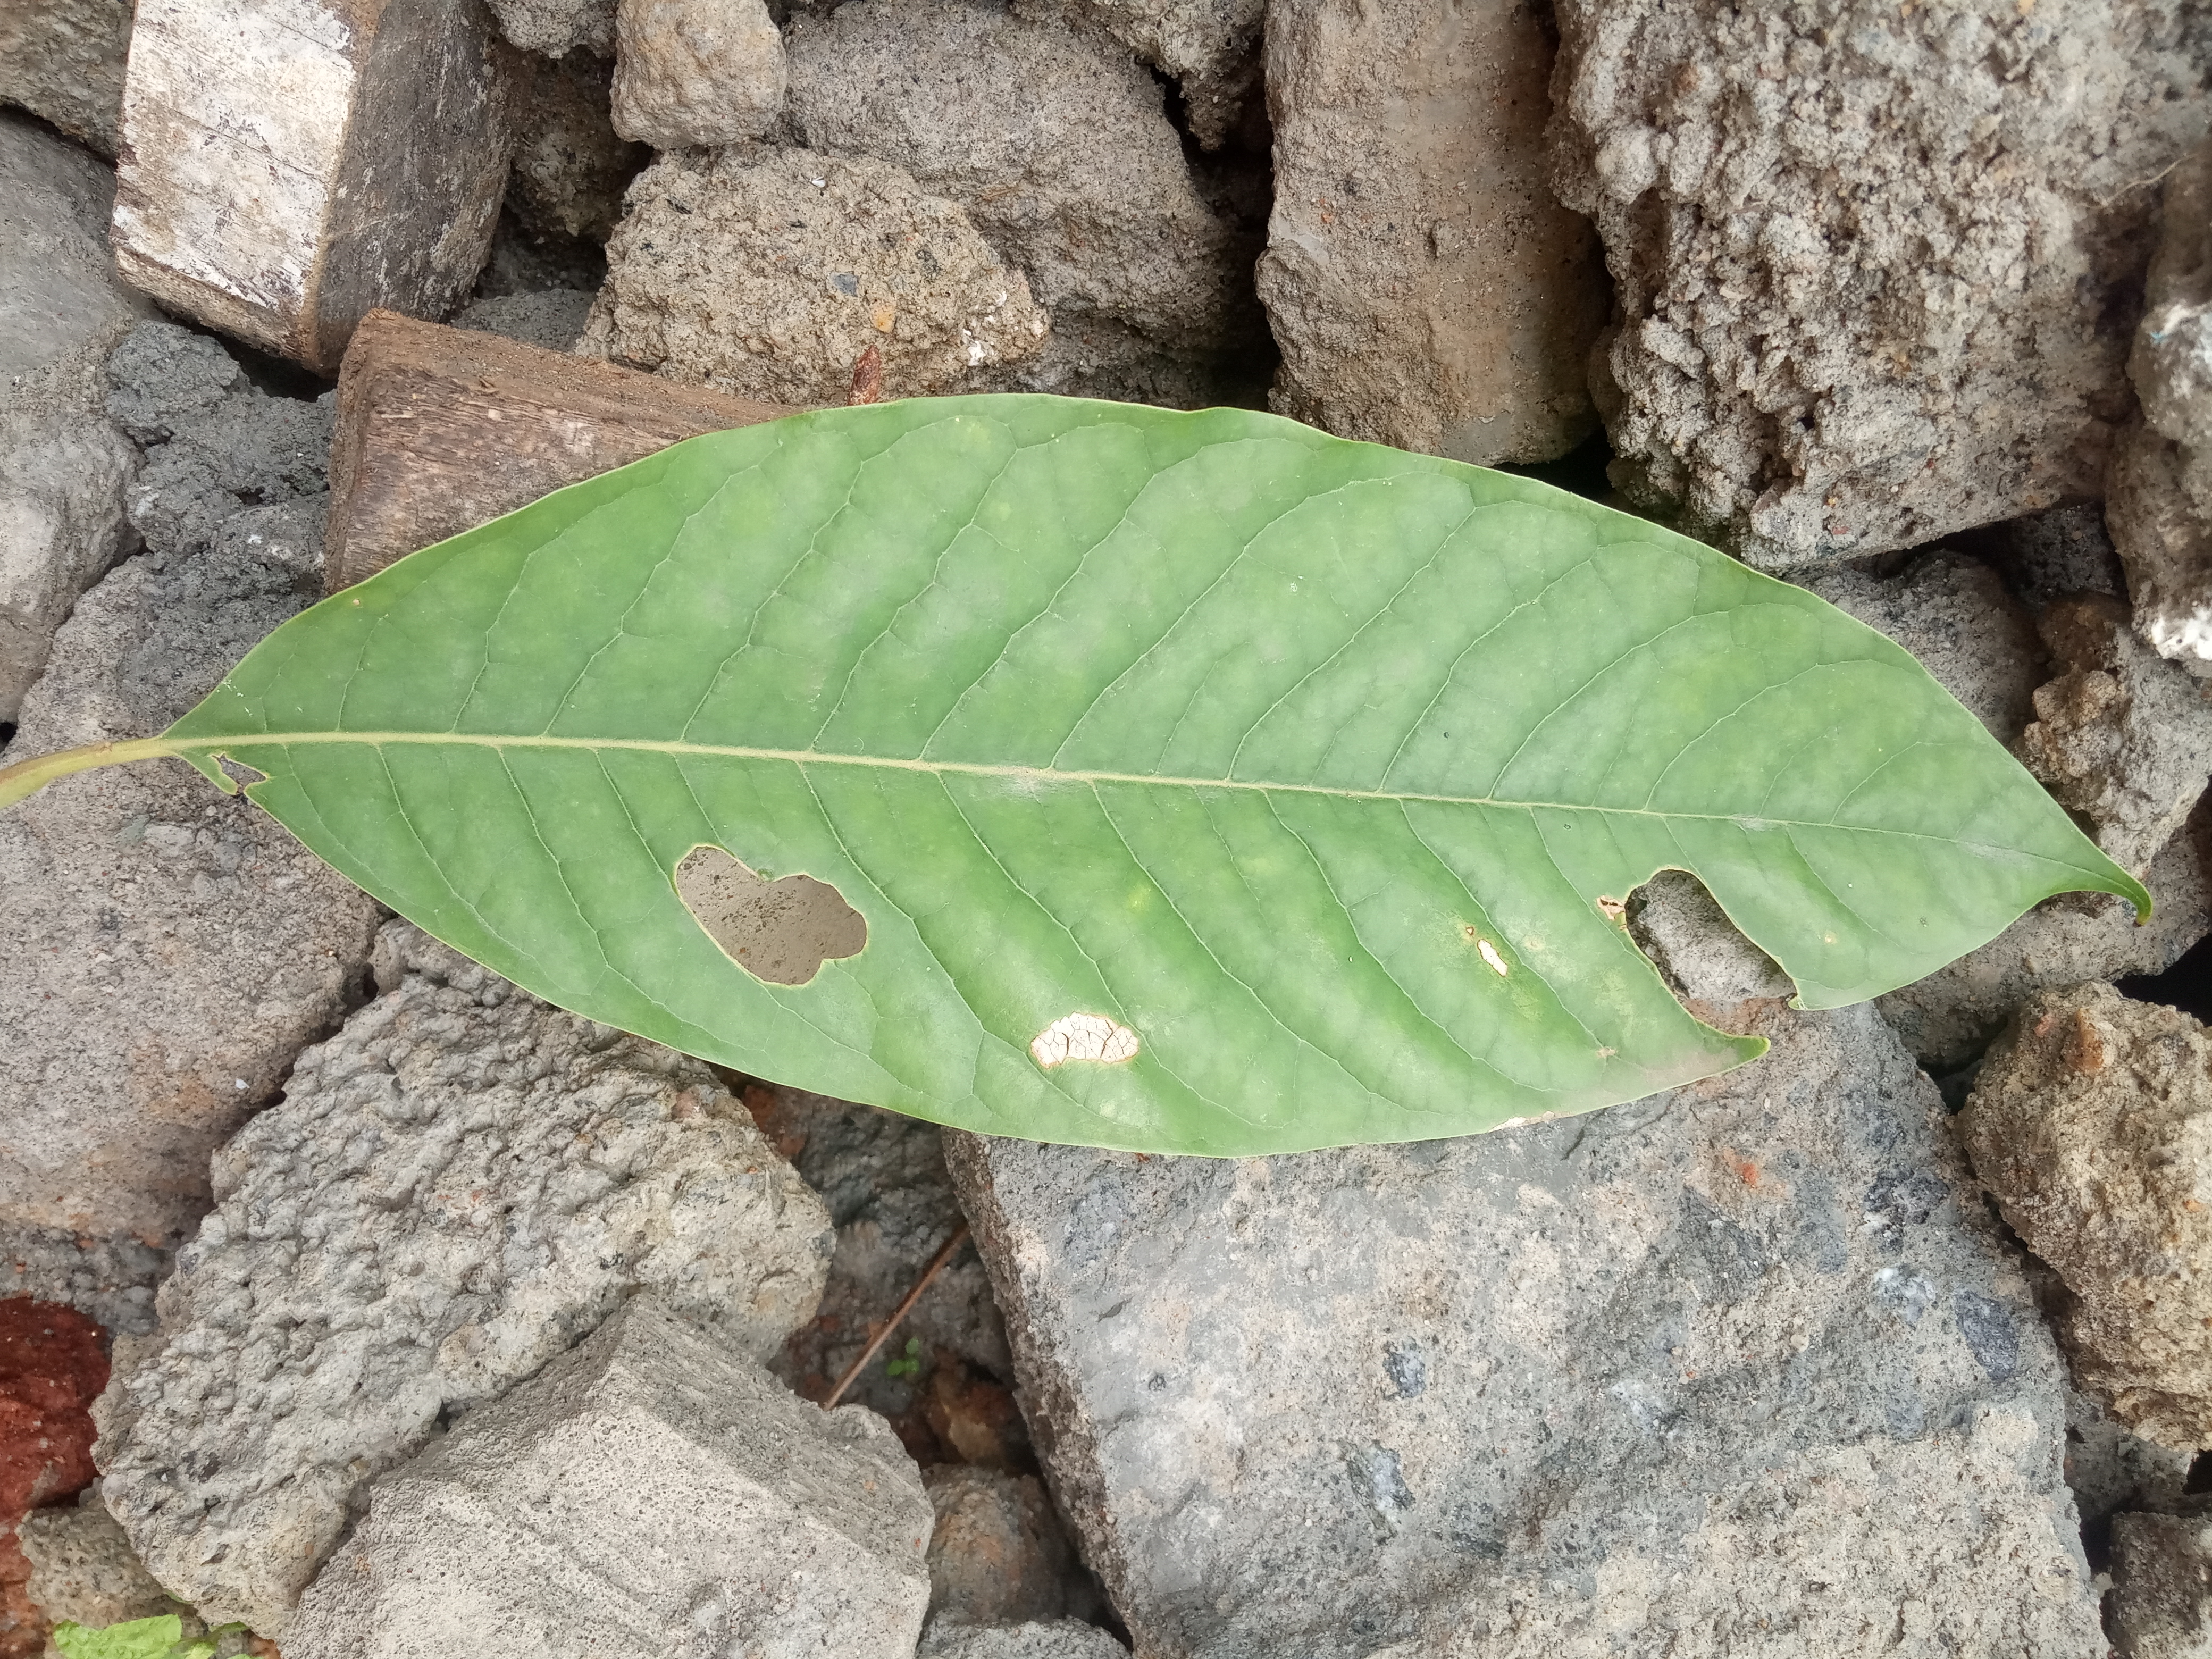
Plant: Coffee